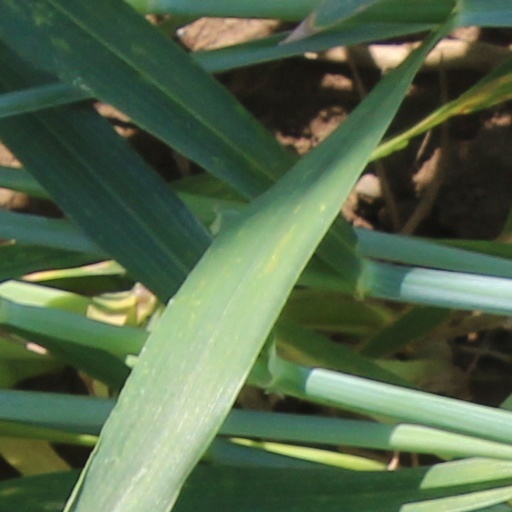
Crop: wheat